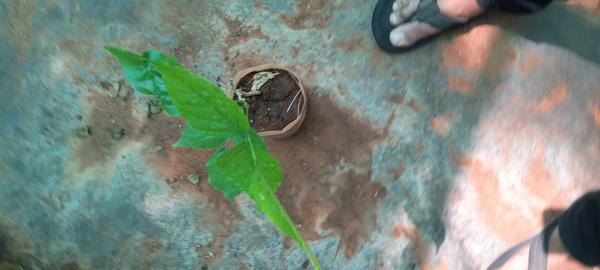
Plant: Honge